Eugen Burg

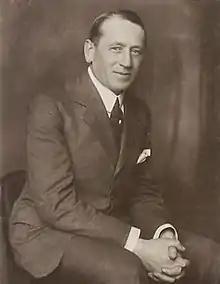
Eugen Burg, c. 1920

Eugen Burg (6 January 1871 – 17 April 1944) was a German actor. His daughter was Hansi Burg. Burg was a close friend of the actor Hans Albers.